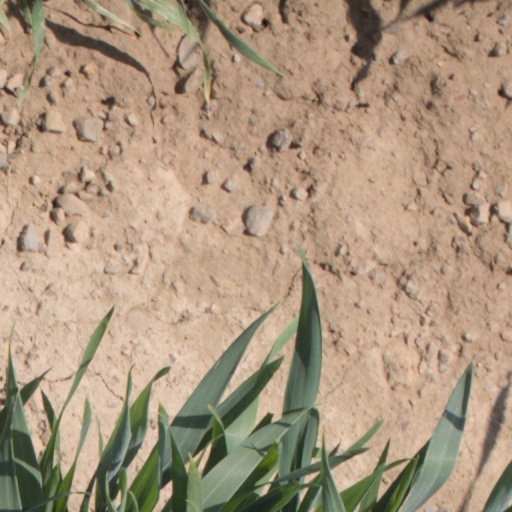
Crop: wheat